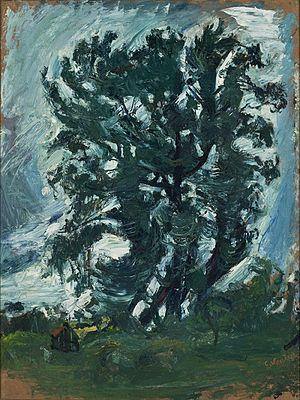
Chaïm Soutine est un peintre juif russe émigré en France, né en 1893 ou 1894 dans le village de Smilovitchi, à cette époque dans l'Empire russe, et mort à Paris le 9 août 1943.